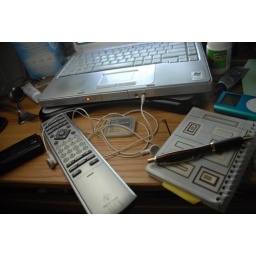
Lit only by the computer screen and a fill card.